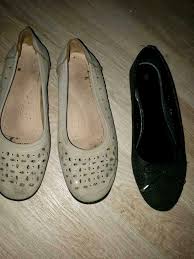
Waste category: shoes